University Club (University of Pittsburgh)

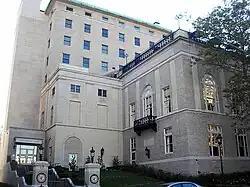
University Club at the University of Pittsburgh

The University Club is an eight-story building of the University of Pittsburgh designed by Henry Hornbostel and completed in 1923 that is a contributing property to the Schenley Farms Historic District on the school's campus in Pittsburgh, Pennsylvania, United States. It serves as a faculty club with publicly accessible dining, banquet, and conference facilities, while the upper four floors serve as undergraduate student housing referred to as University Hall.